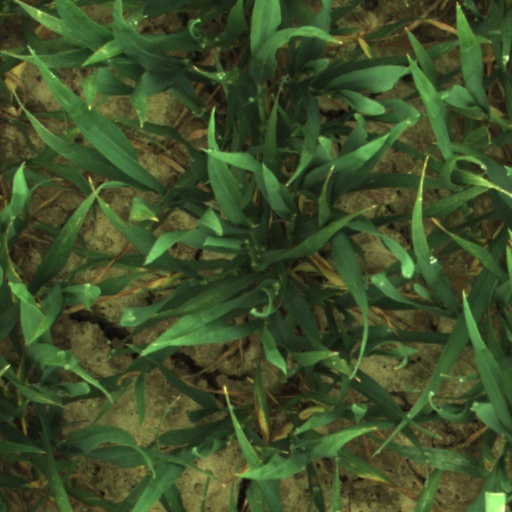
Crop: wheat